Santa Clara Island (San Sebastián)

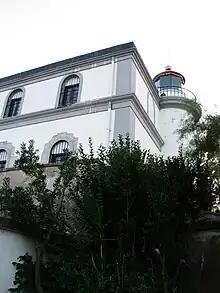
Lighthouse on Santa Clara

Animals include the Iberian wall lizard ("Podarcis hispanicus sebastiani") as well as gulls, the European shag ("Phalacrocorax aristotelis") and the common guillemot ("Uria aalge") .